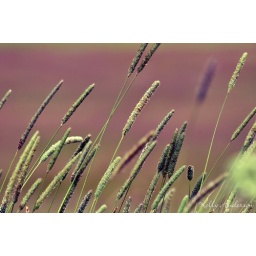
Taken near the tracks. In the background is a field of the finest grass I ever saw, which creates a shimmer of purple.